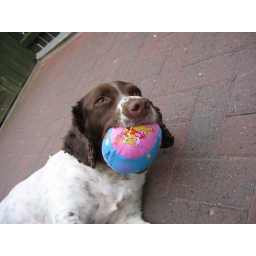
dog with winnie the pooh ball in mouth